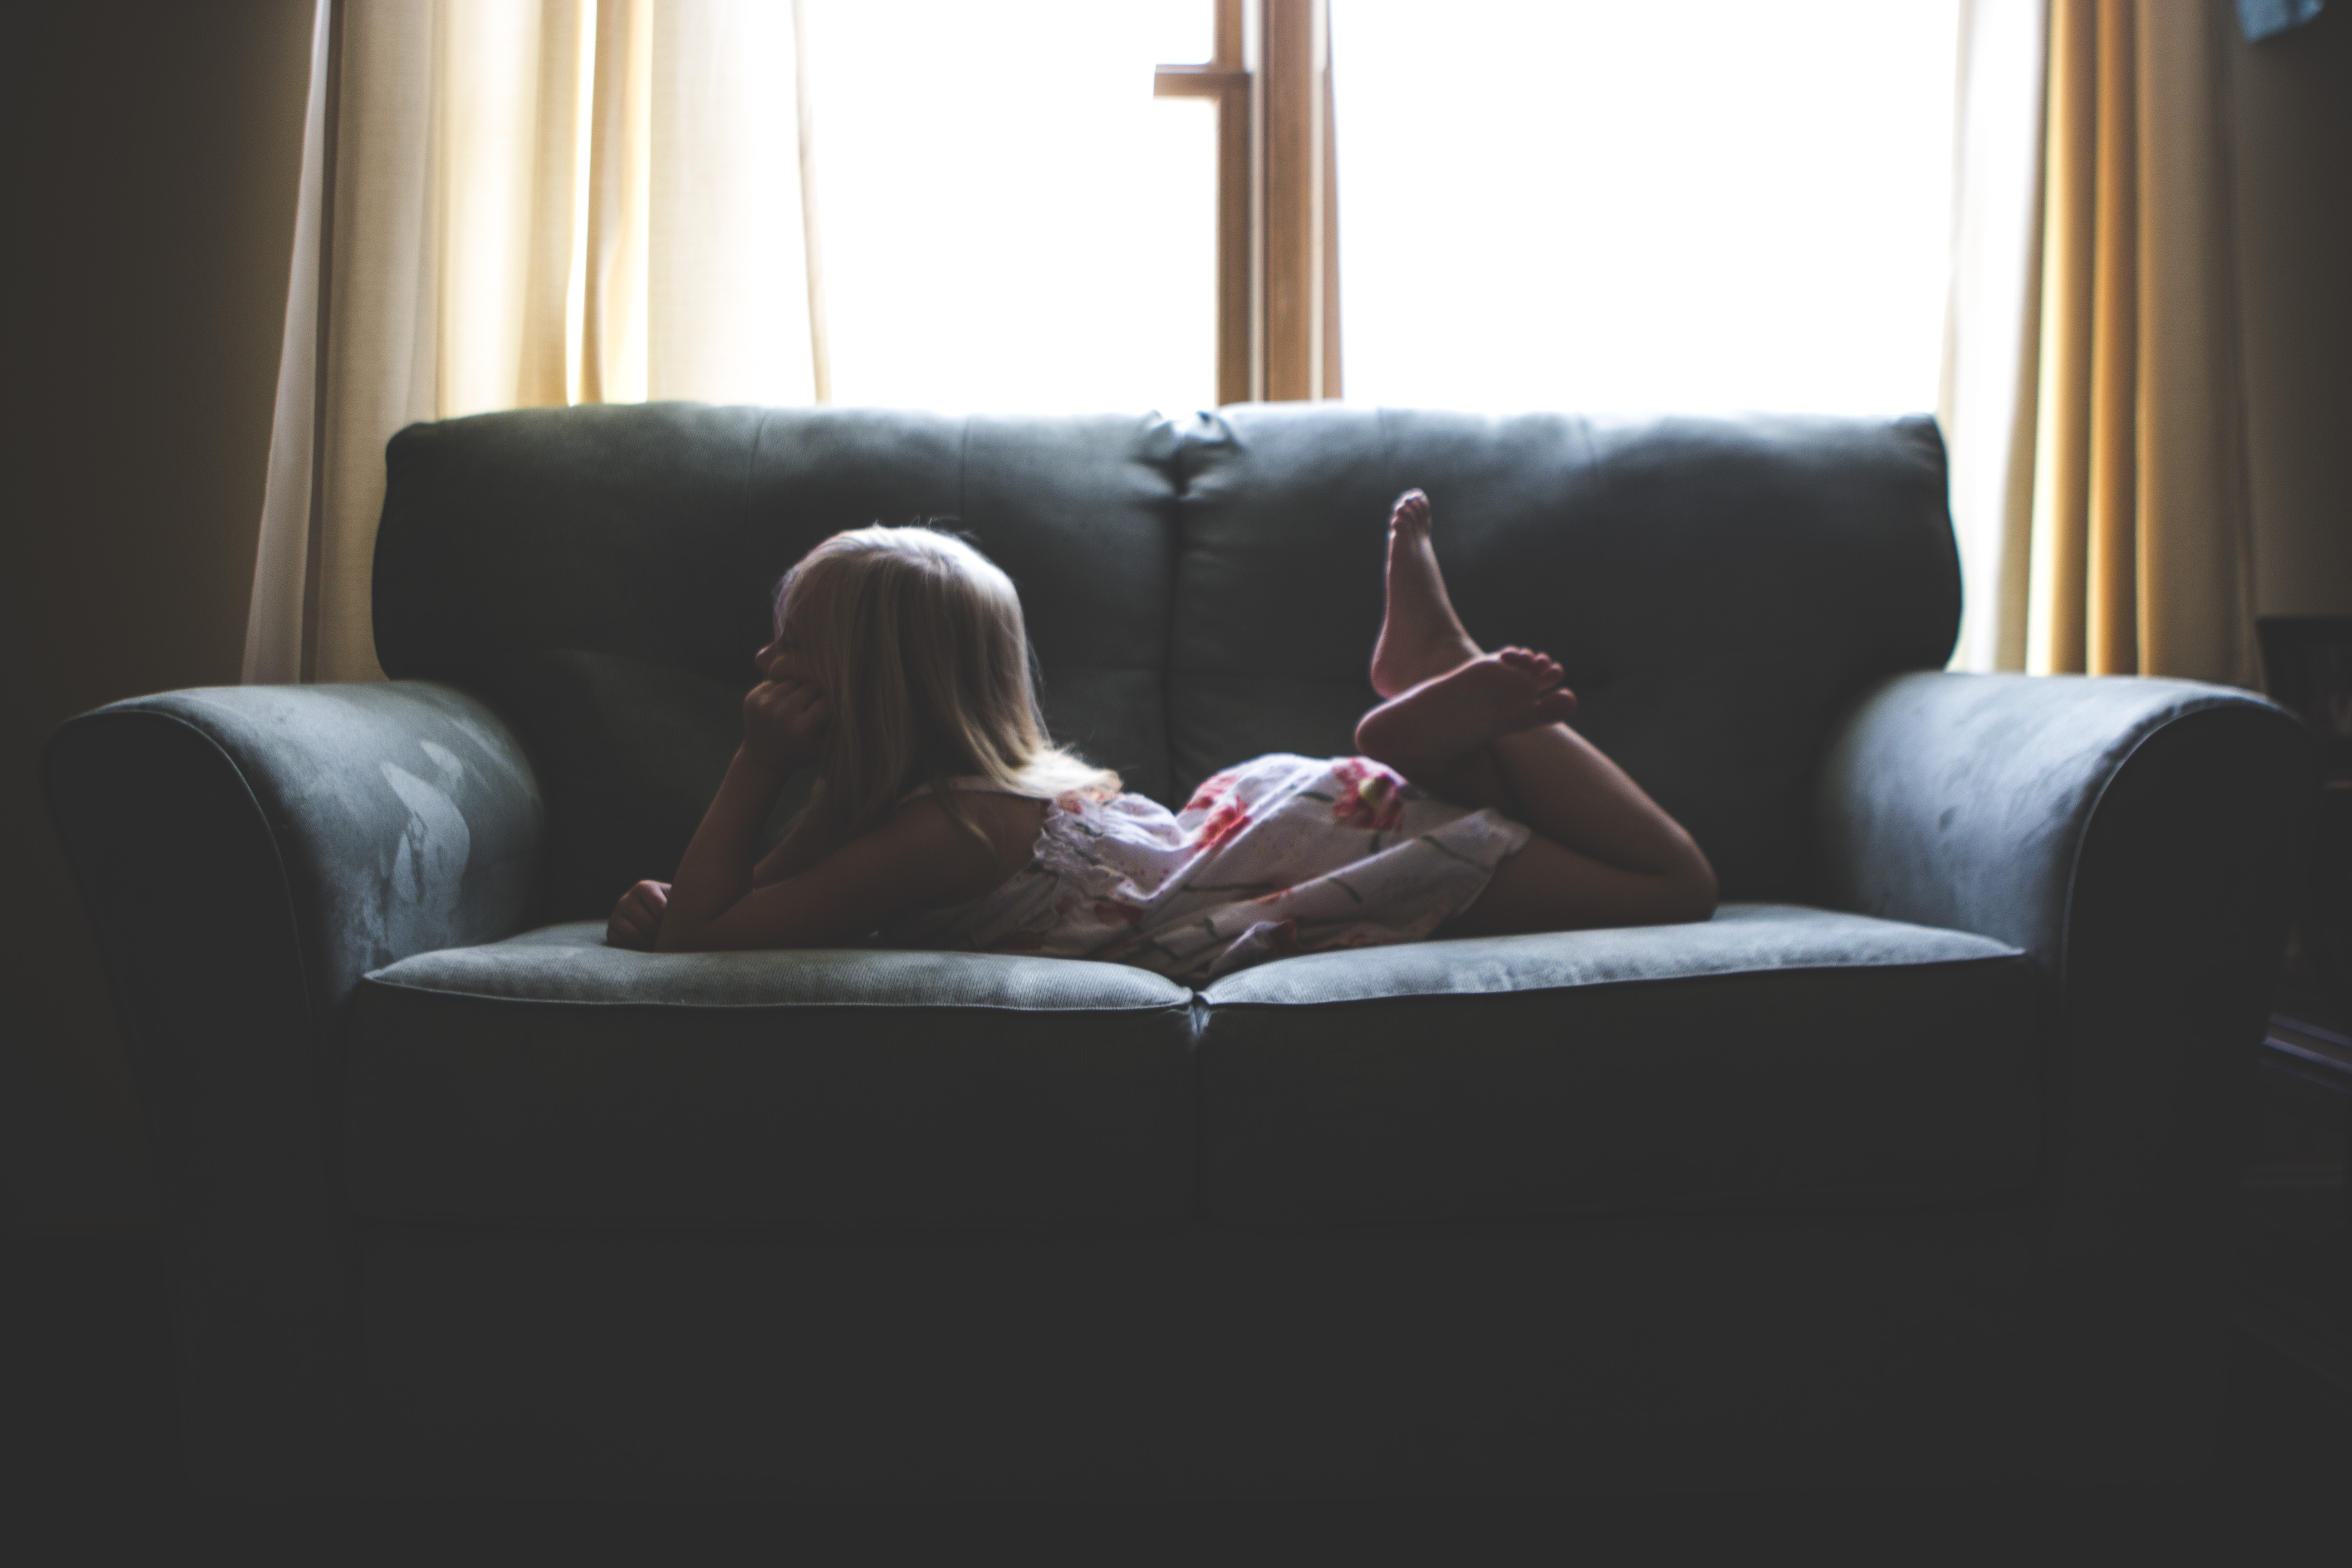
person, girl, window, kid, sitting, curtain, child, furniture, sofa, couch, nap, indoors, image, sense, human positions, human action